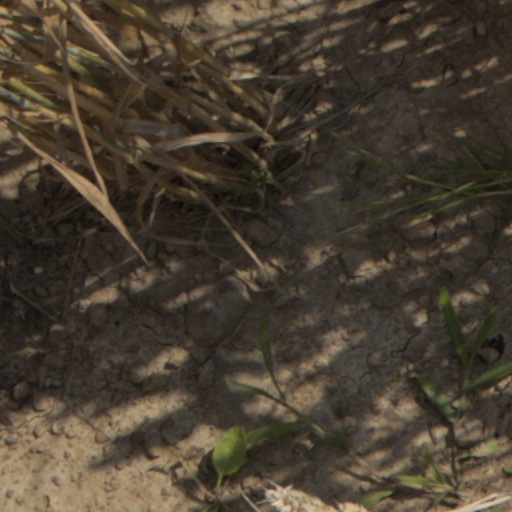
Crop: wheat